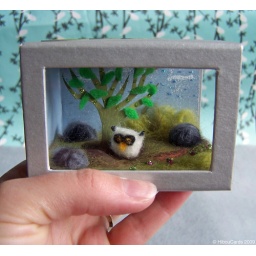
Miniature Diorama - landscape in a box with owl and paper tree